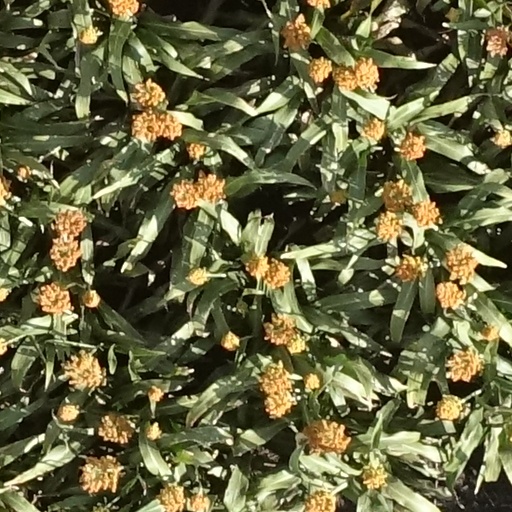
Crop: sorghum